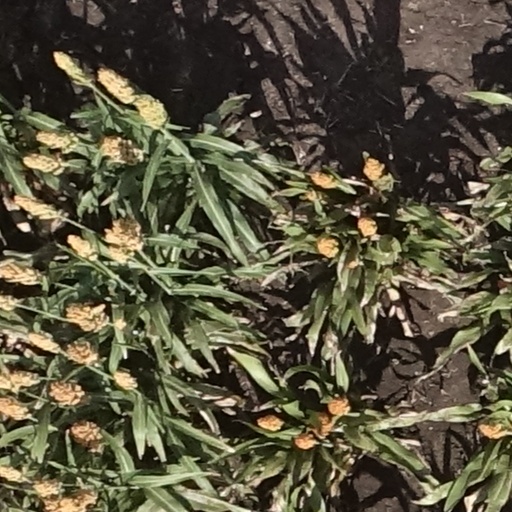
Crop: sorghum